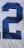
Number: 2